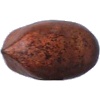
Label: Nut Pecan 1